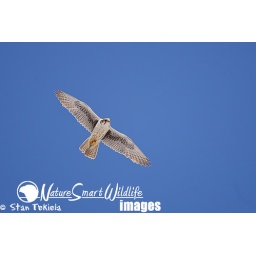
Prairie Falcon Falco mexicanus, adult male in flight, blue sky, taken in Madora North Dakota